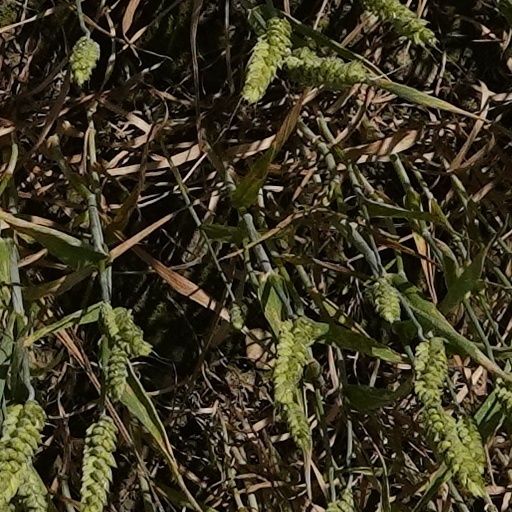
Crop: wheat